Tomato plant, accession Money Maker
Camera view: bottom (45 deg); turntable rotation: 240 degrees
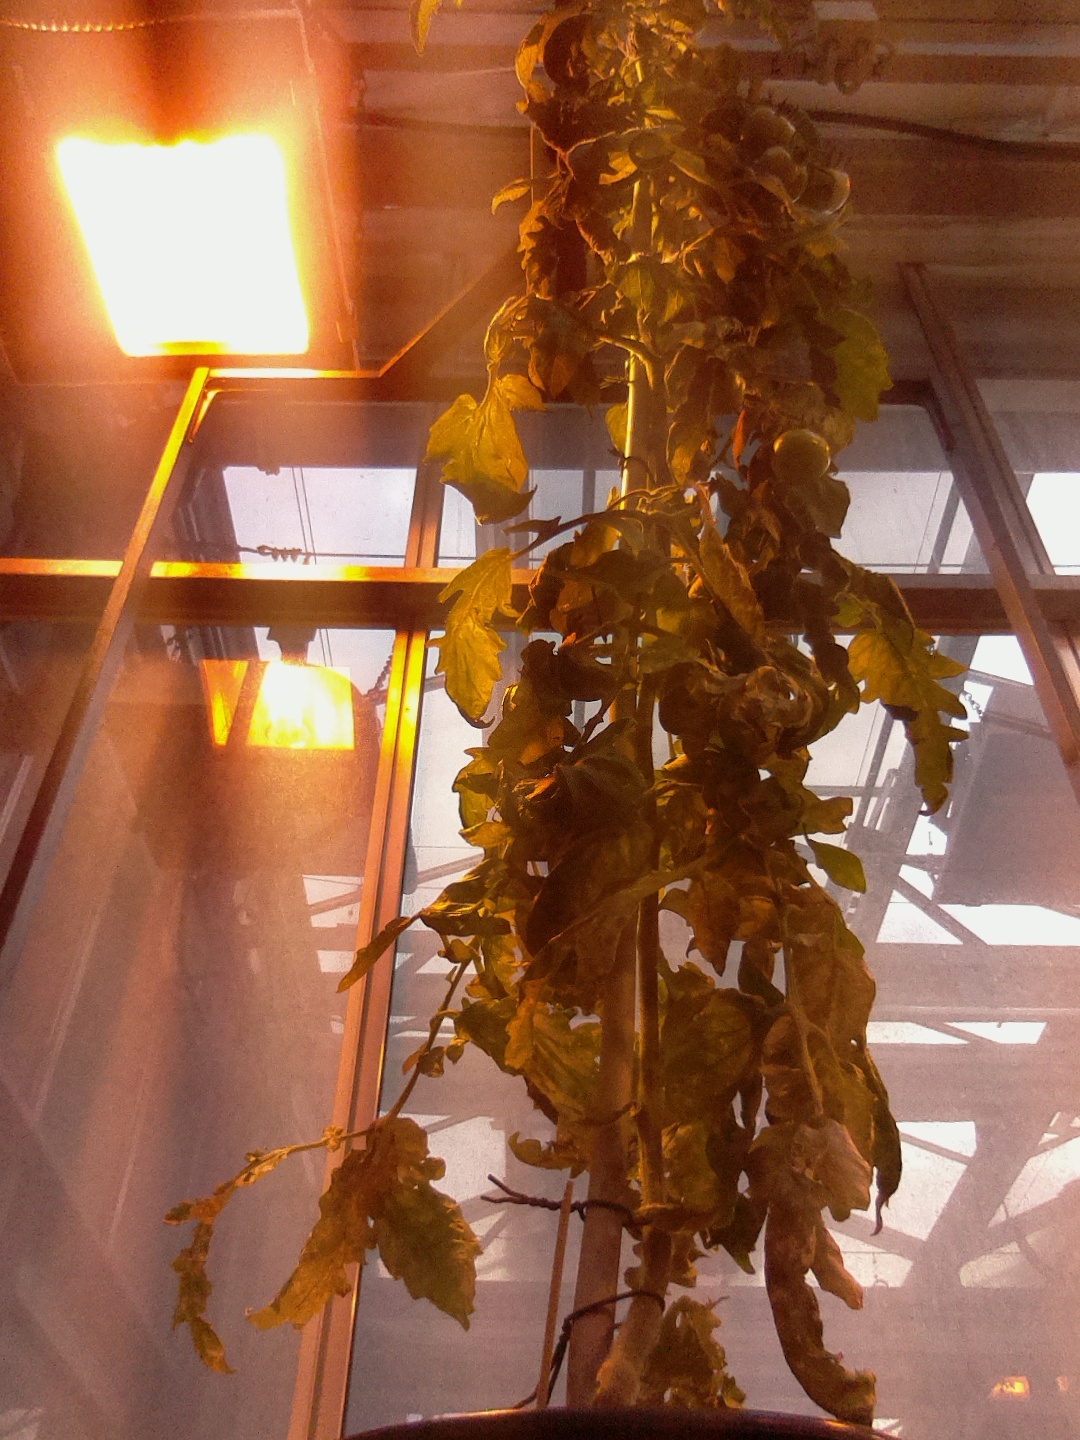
BBCH growth stage 79: 90% -100% of final fruit size